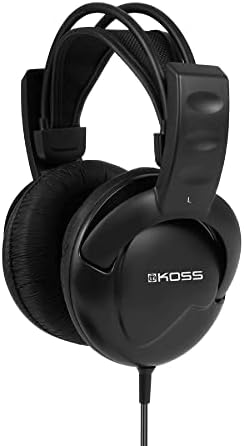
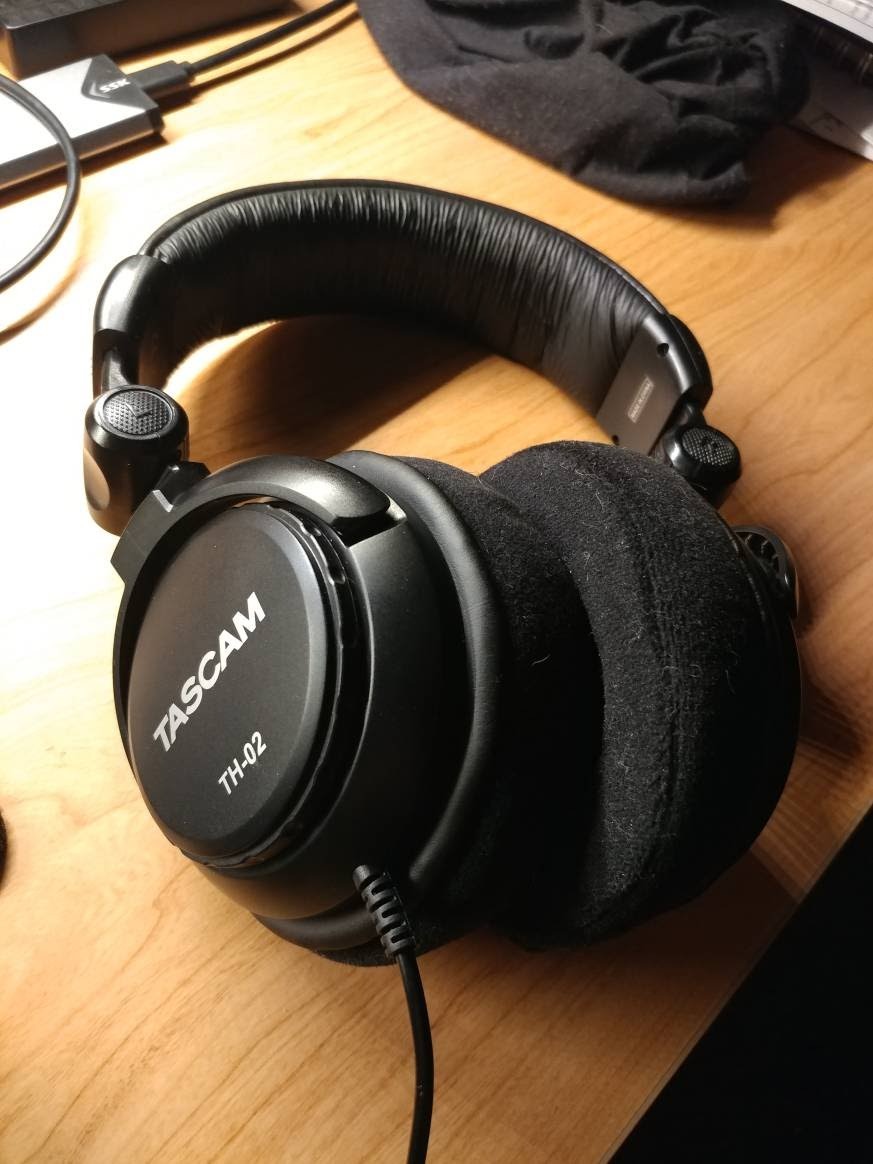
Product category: headphones
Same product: no